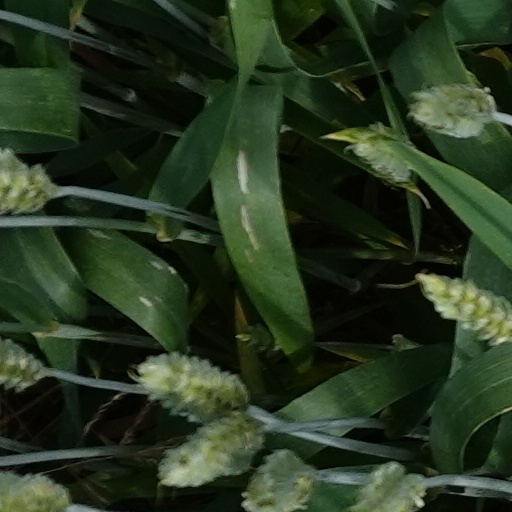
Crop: wheat